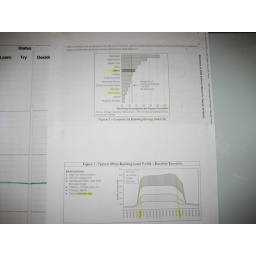
typical office building energy use. data used by zero energy group.